Ana Arzoumanian

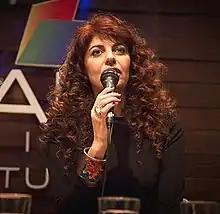

Ana Arzoumanian was born in Buenos Aires in 1962, a descendant of Armenian immigrants and the granddaughter of survivors of the Armenian genocide. She currently resides in Buenos Aires.